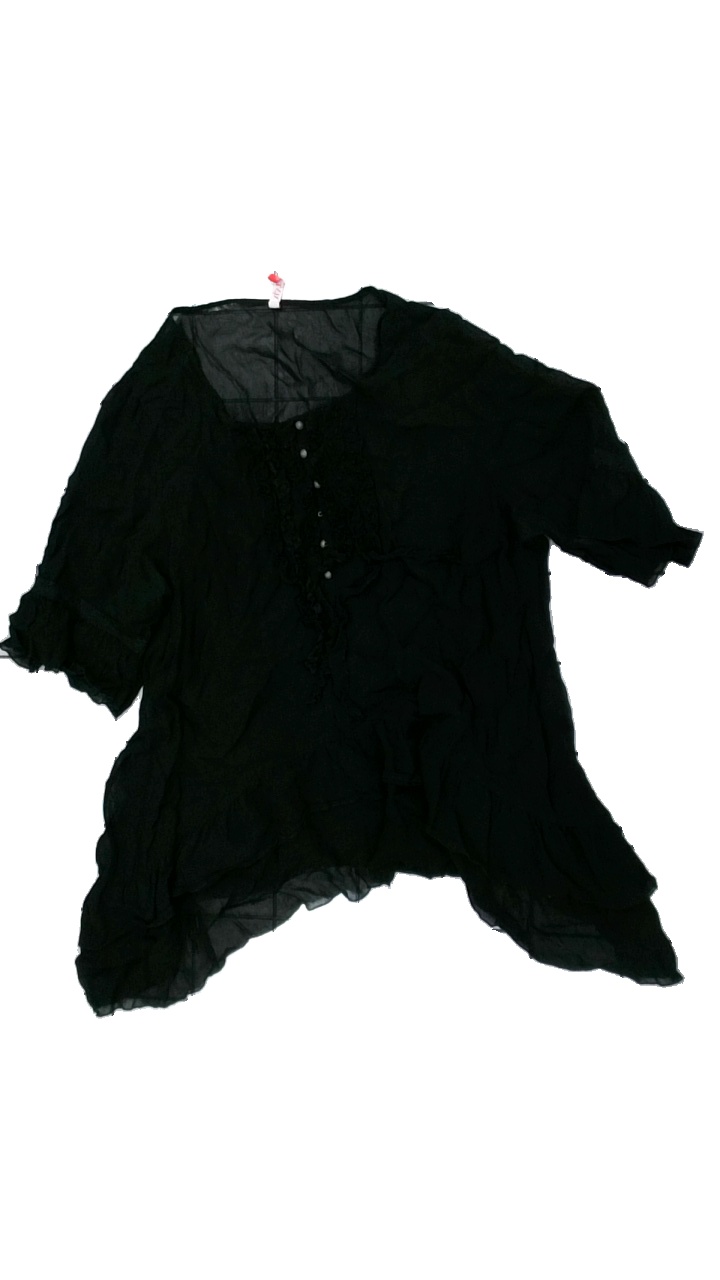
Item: Blouse (Ladies)
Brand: Xlnt
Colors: Black
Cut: Regular
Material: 100% visc
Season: All
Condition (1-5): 3
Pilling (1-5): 2
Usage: Export
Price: <50